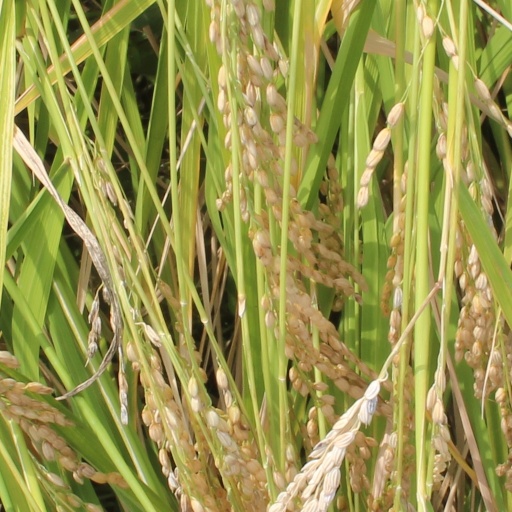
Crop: rice